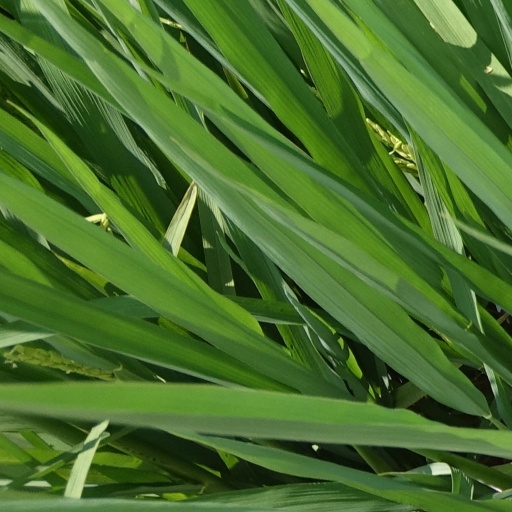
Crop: rice